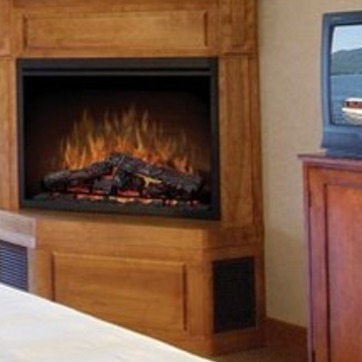
Material: other